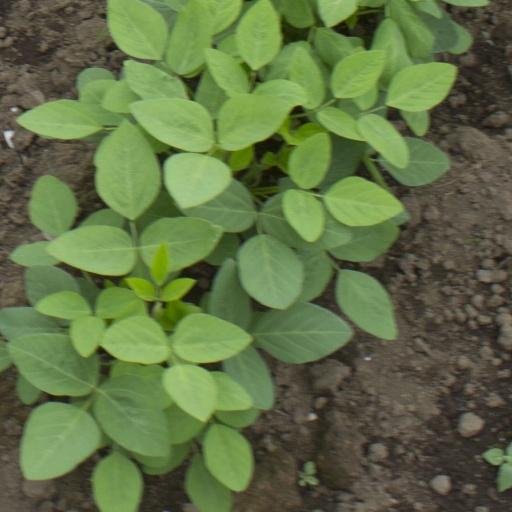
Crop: soybean